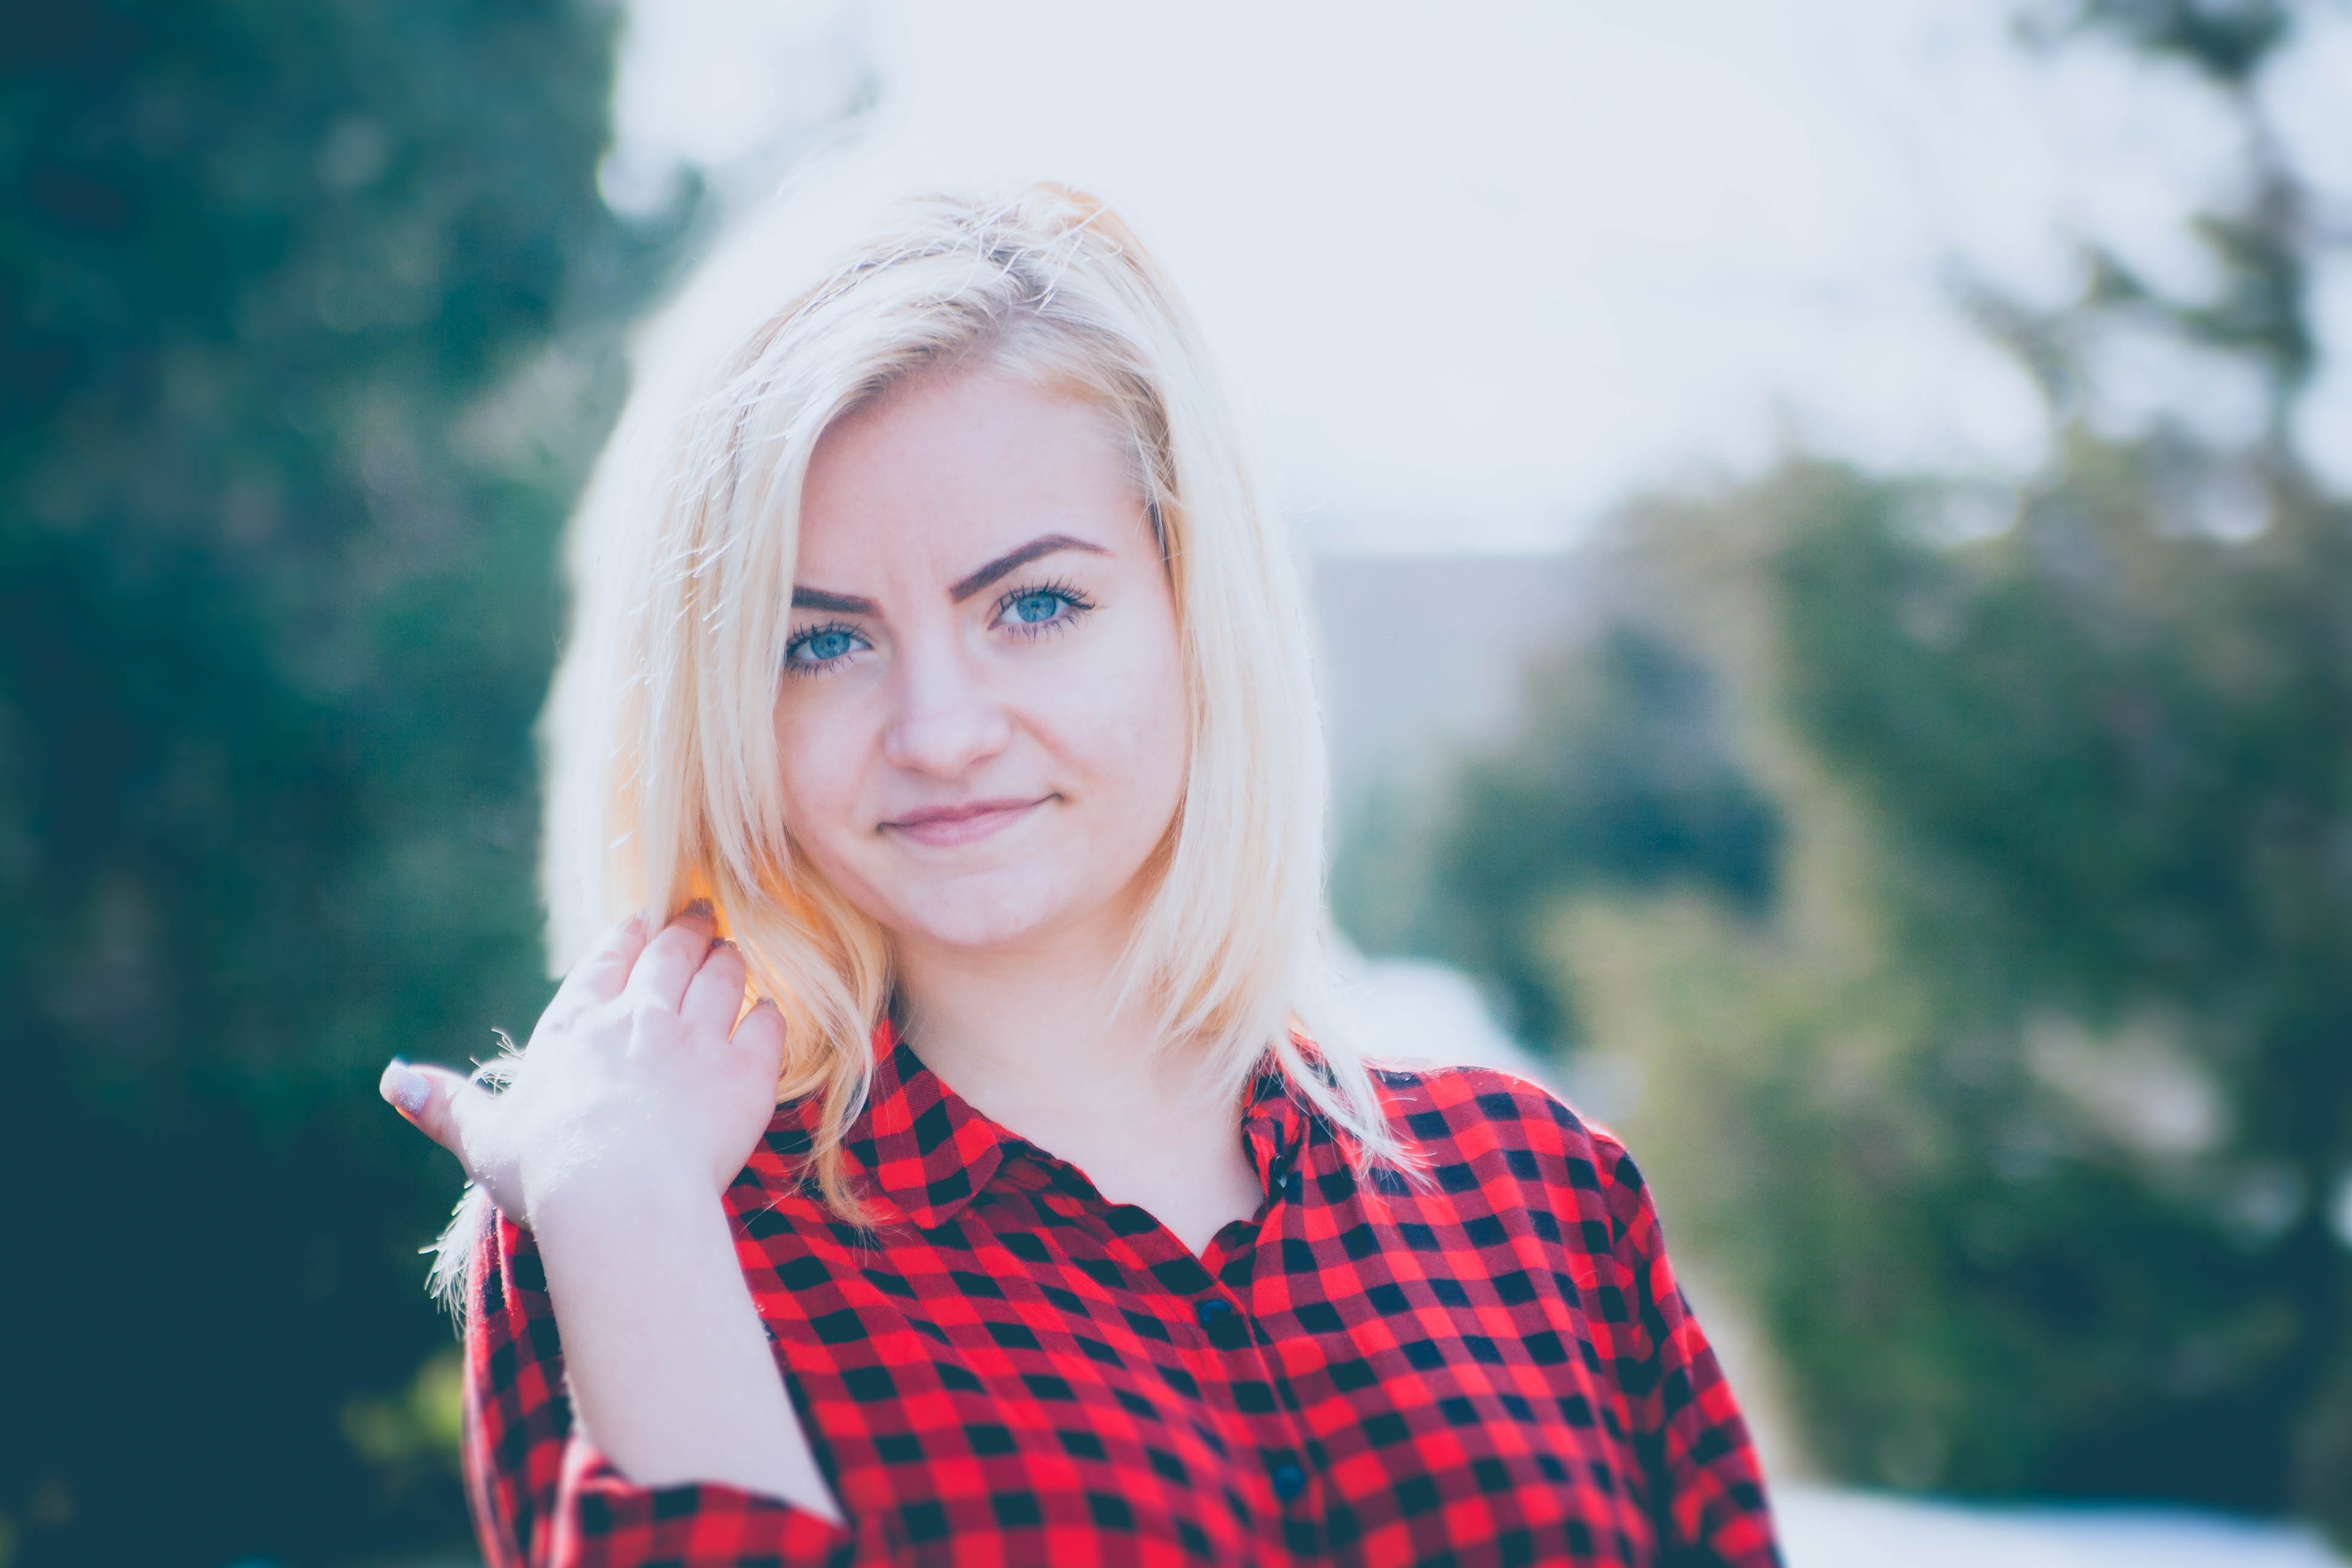
person, girl, woman, hair, photography, portrait, model, spring, red, blue, lady, smile, dress, photograph, skin, beauty, joy, blond, about, photo shoot, blond hair, portrait photography